Calvin University

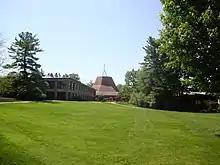
Calvin University Chapel

Though always part of the master plan, the chapel was not built until the late 1980s. It holds daily services in a protected time slot to ensure that all students and faculty members are able to attend the 20 minute worship services if they so choose. Chapel services follow a weekly rhythm and each day of the week has a different theme (Believe, Behold, Belong, Be Still, and Be Loud).